Grassland (film)

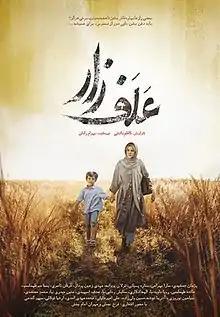
Film poster

Grassland ("Alafzār") is a 2022 Iranian drama film directed and written by Kazem Daneshi and produced by Bahram Radan. The film screened for the first time at the 40th Fajr Film Festival and received 8 nominations, 4 awards and an honorary diploma.